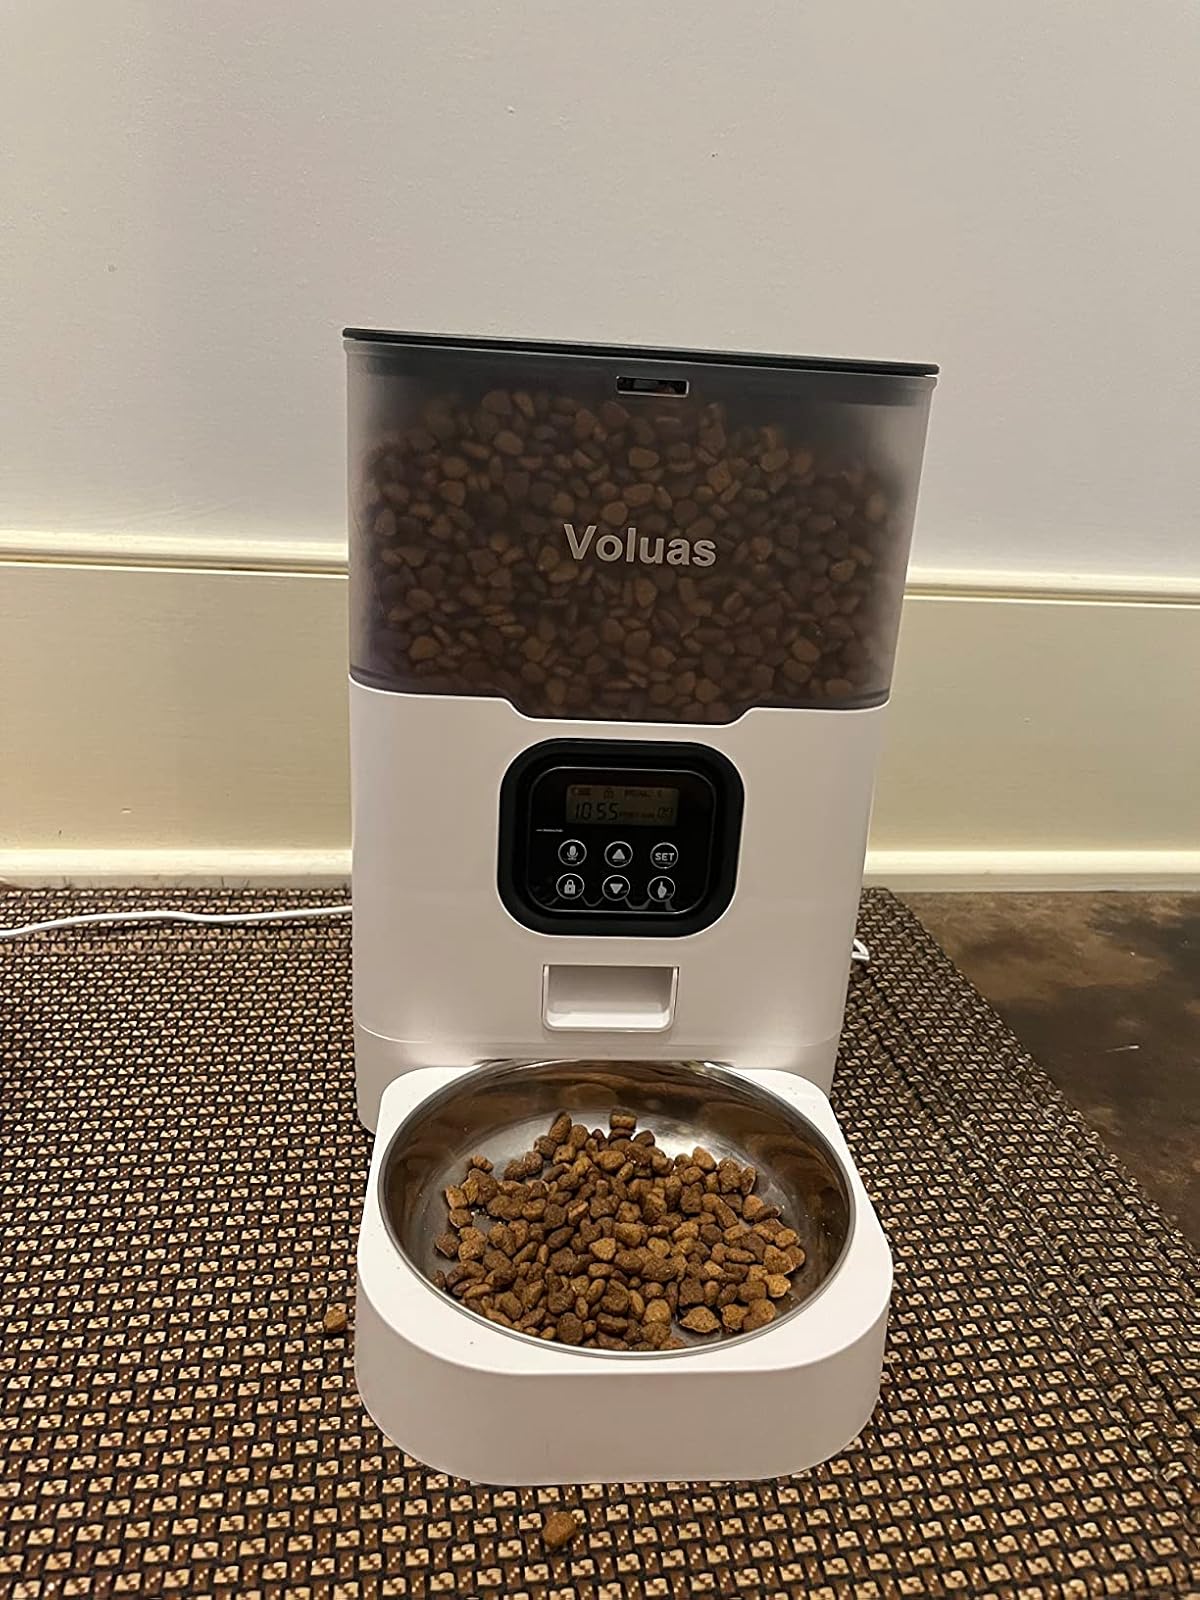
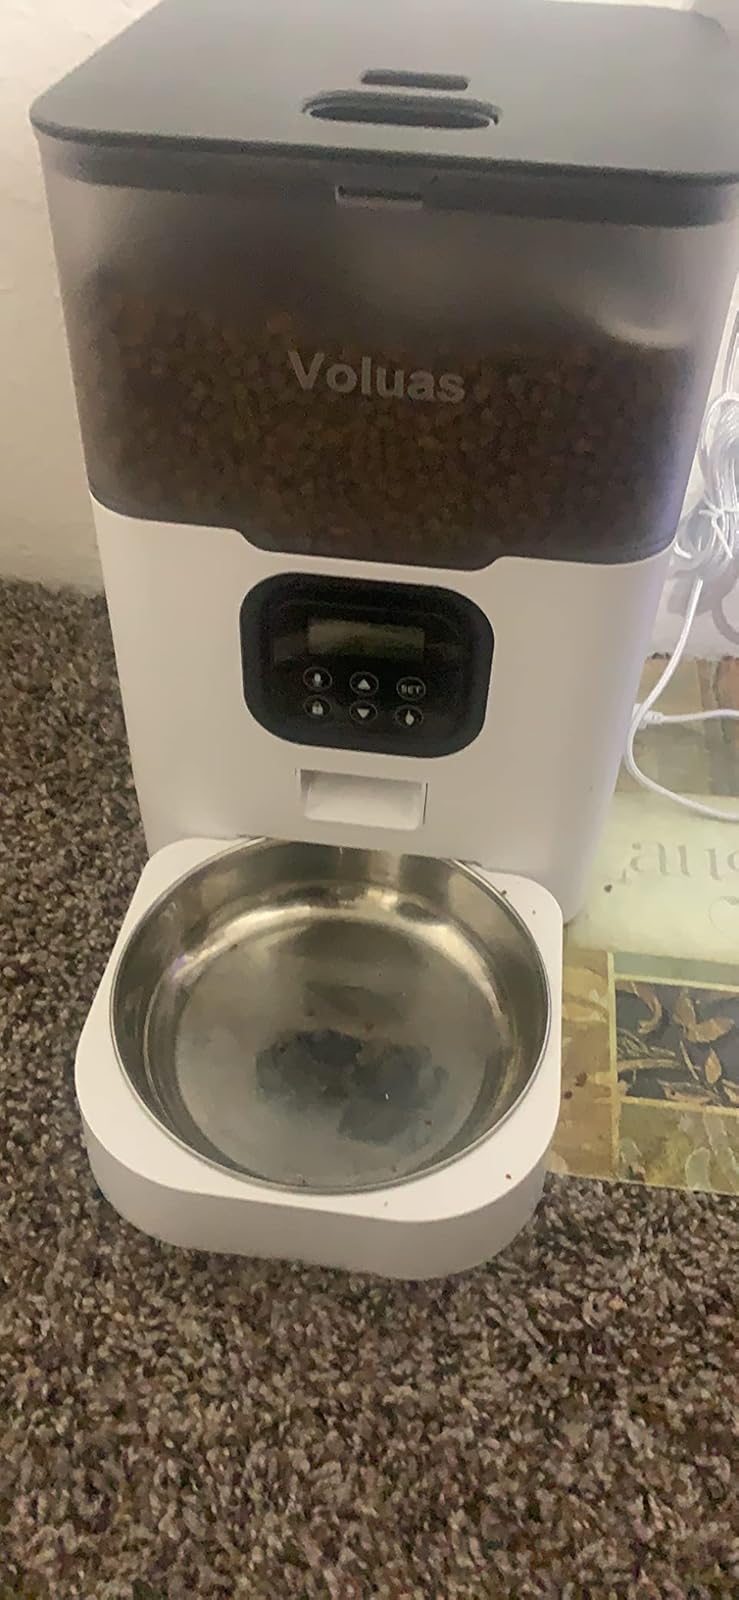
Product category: items_feeder
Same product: yes